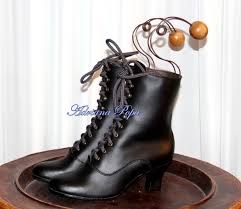
Waste category: shoes